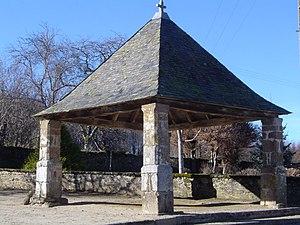
L'oradour permettait à l'époque, aux prêtres, de dire la messe et lire les prières pendant que les curés travaillaient la terre.
Lafage-sur-Sombre est une commune française située dans le département de la Corrèze en région Nouvelle-Aquitaine.